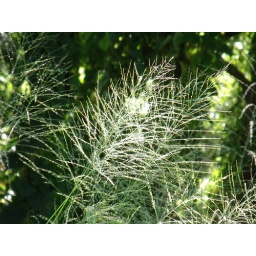
grass in the forest